Claire Fauteux

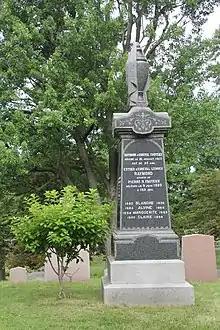
Claire Fauteux's grave at Notre Dame des Neiges Cemetery in Montreal

She returned to Canada in 1947 and exhibited at Montreal's Galerie L'Art français. She became a professor, teaching painting, at the École des beaux-arts de Montréal.